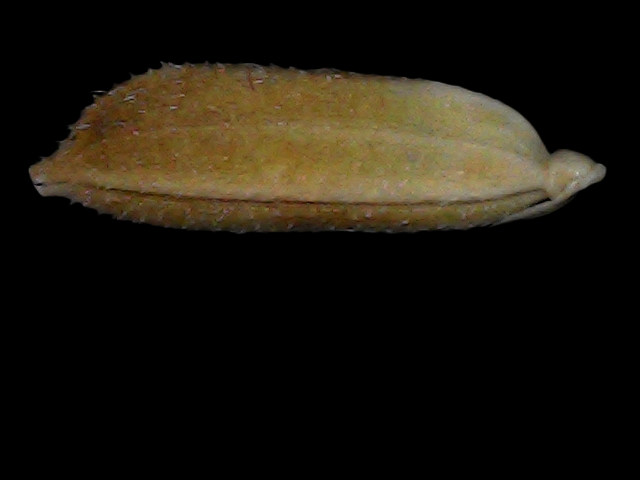
Rice variety: Bd56